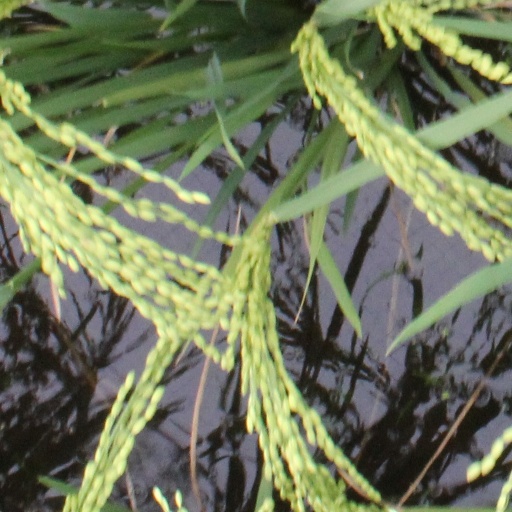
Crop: rice